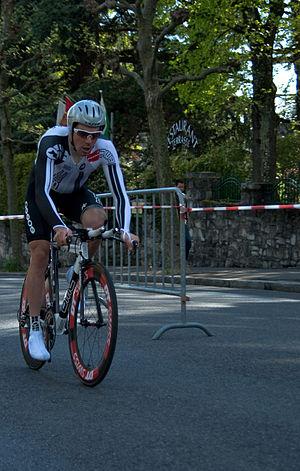
Ian McKissick lors du prologue du Tour de Romandie 2009